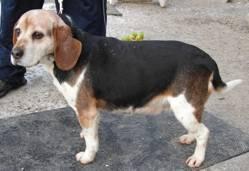
dog